Jinli

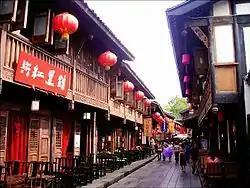
Jinli Street

Jinli is a street in Chengdu, Sichuan, China. Its history can be traced back to the pre-Qin Dynasty era more than 1800 years ago. Jinli was ranked first in "the world's most beautiful streets" published by CNN Travel in 2019.